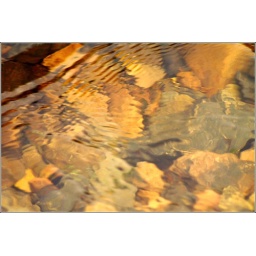
Calm, clear water in a river in the Lammermuir hills